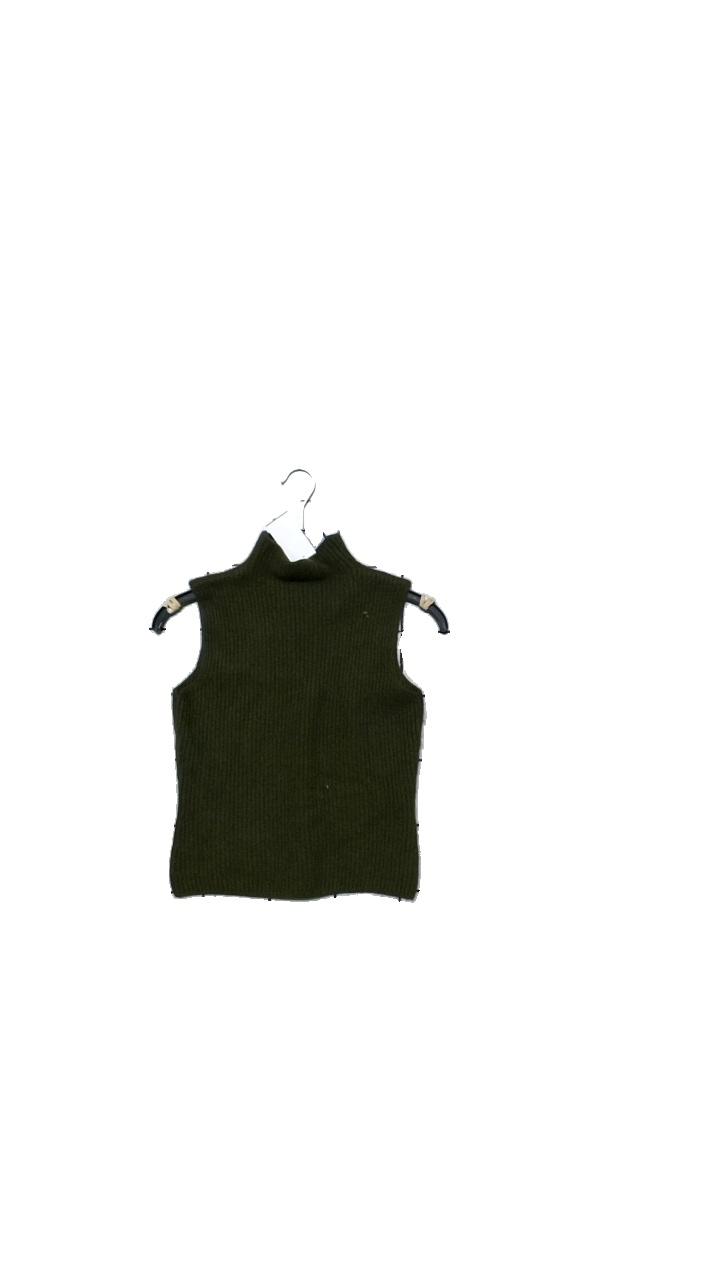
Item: Vest (Ladies)
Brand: Luisa Spagnoli
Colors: Green
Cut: Regular
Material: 50& Ull 30% Viskose 20% Angora
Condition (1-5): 4
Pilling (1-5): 4
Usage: Reuse
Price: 50-100